Sweet Toof

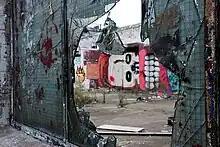
A Sweet Toof work in Brick Lane, London

Sweet Toof was selected as one of the "cutting edge artists" representing London for Cirque du Soleil's "Safewalls" Art Project in 2011. His work is represented by the Victoria and Albert Museum collection and featured in their "Street Art Contemporary Prints" exhibition in 2010, alongside other well-known street artists including Banksy.